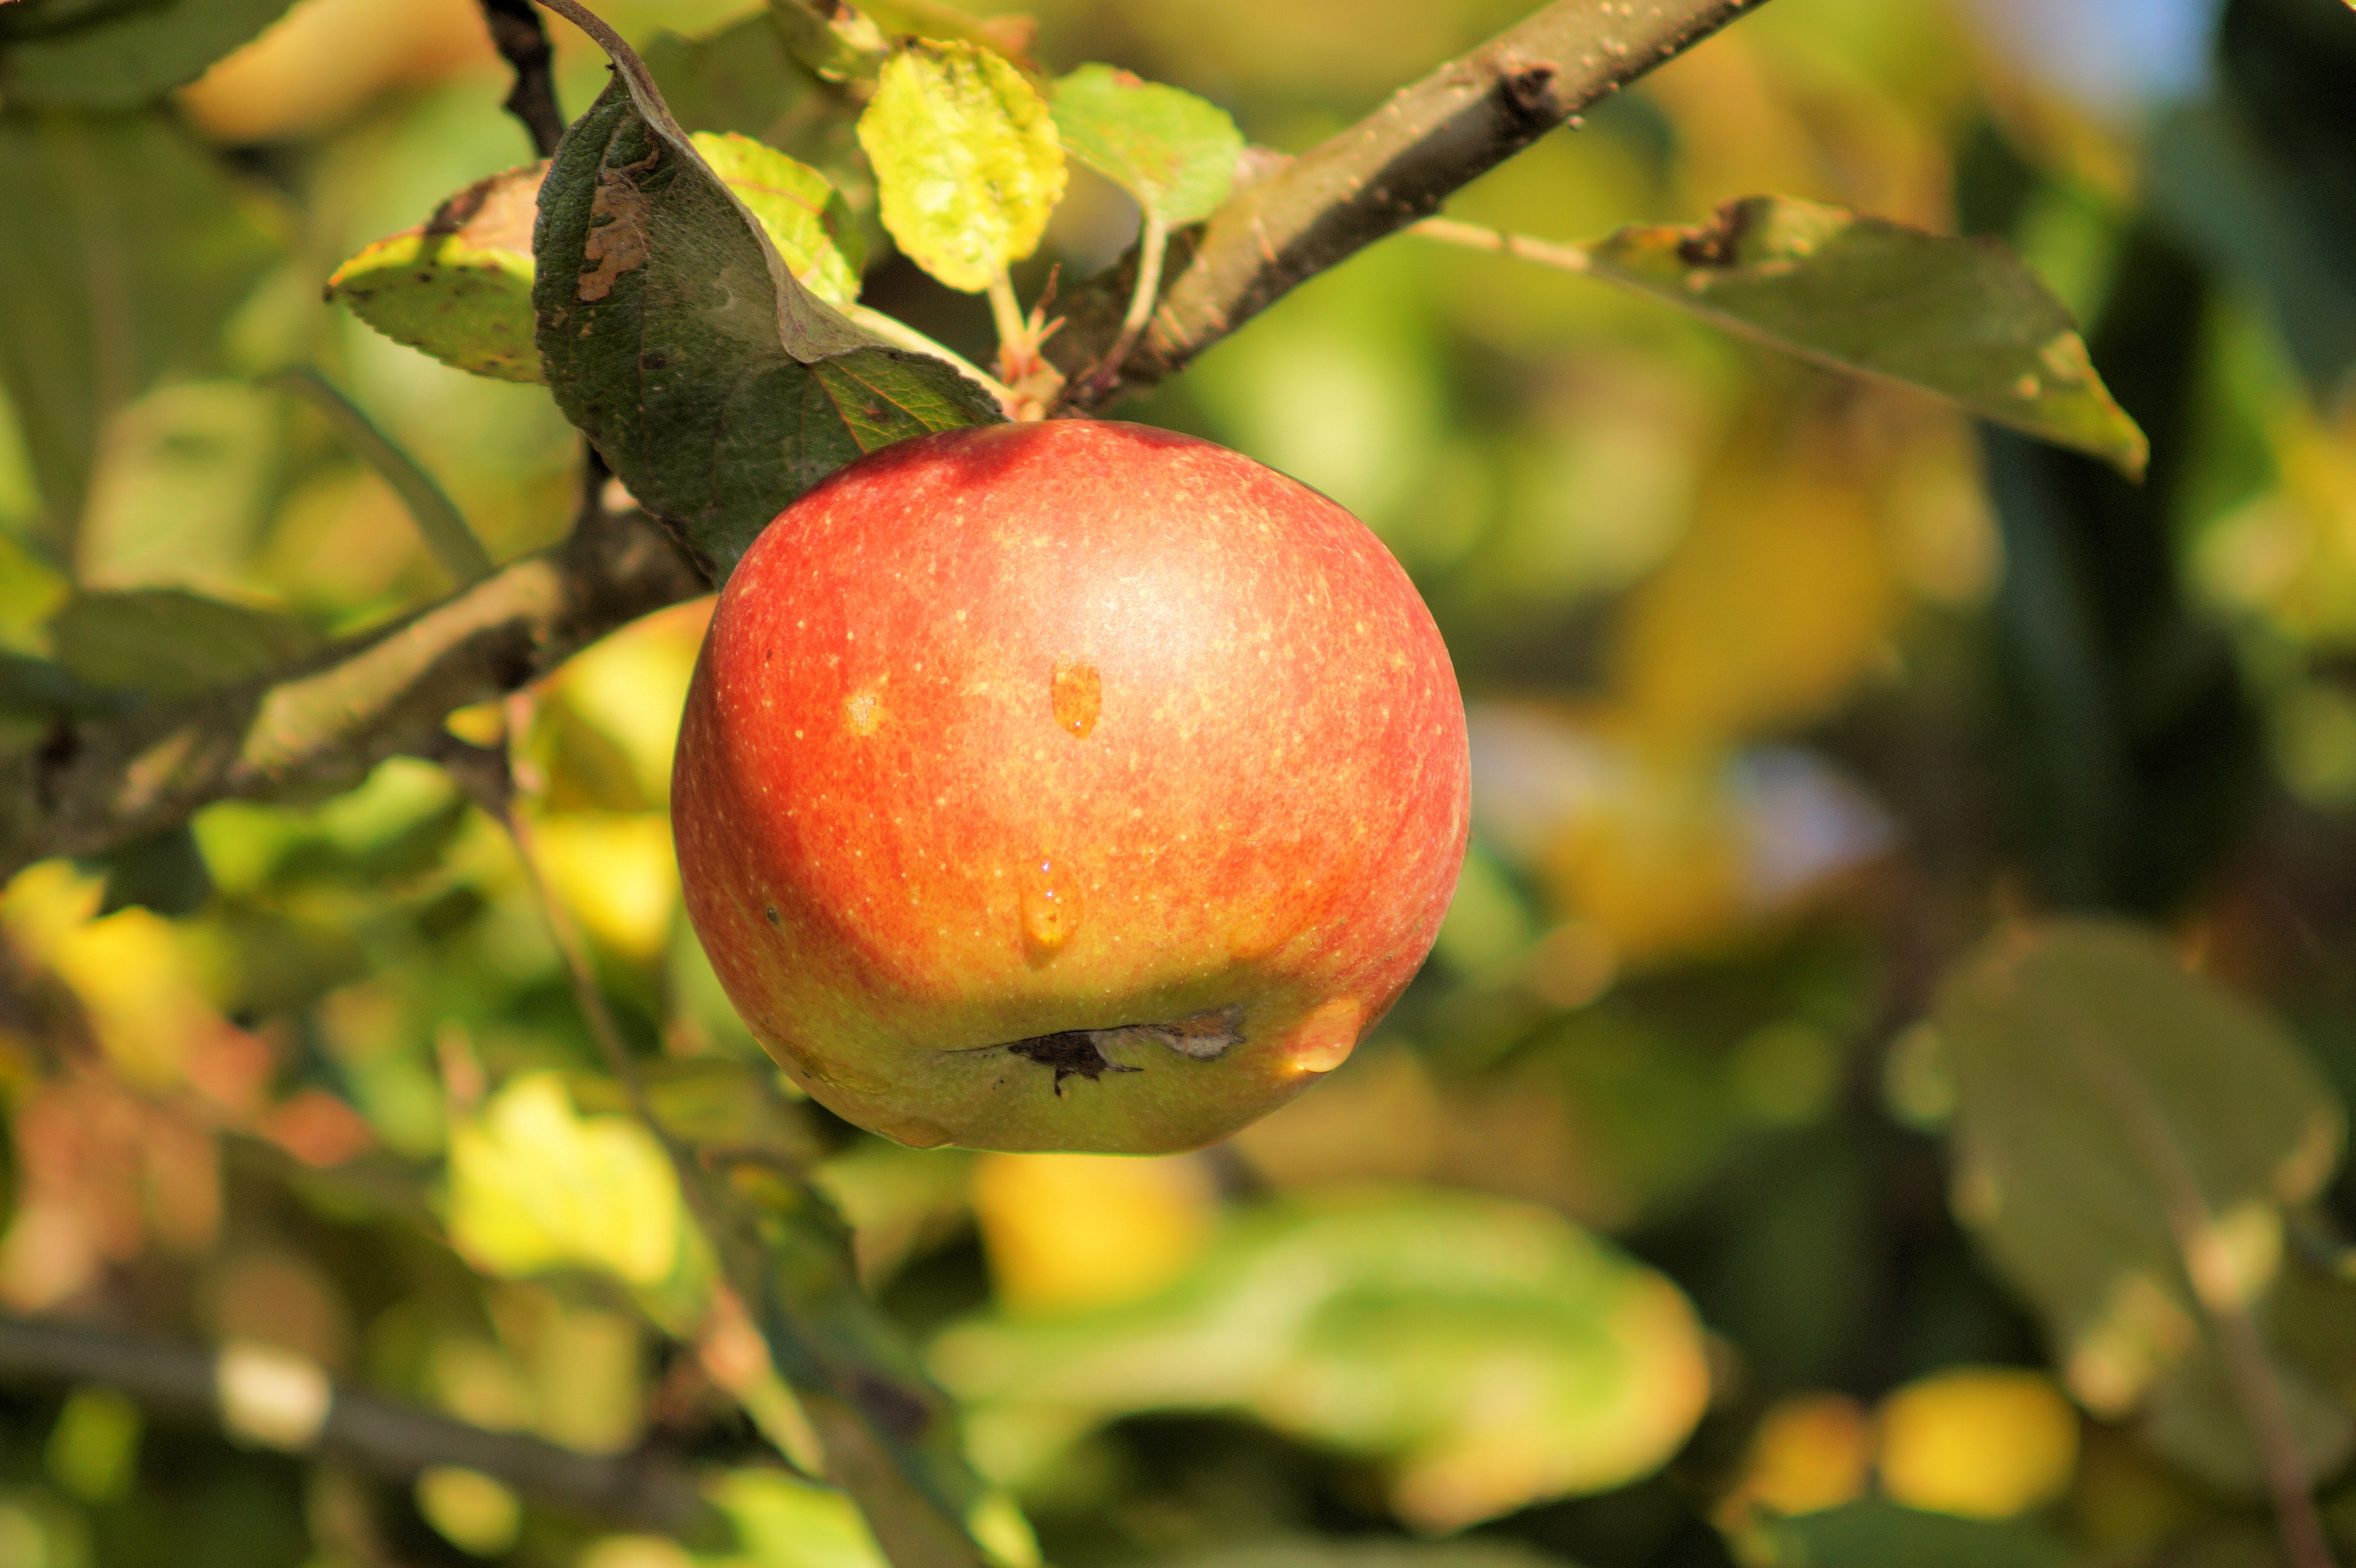
apple, tree, branch, plant, fruit, sweet, flower, food, red, produce, autumn, garden, flora, leaves, flowering plant, rose family, ungeerntet, land plant